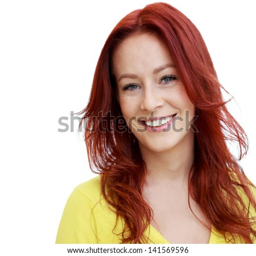
portrait of a beautiful young woman looking happy against white background